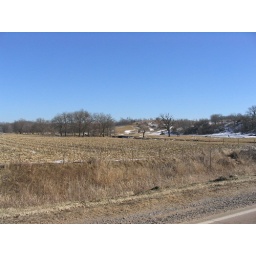
Snow melting away quickly today 58 degrees. Timber and cornfield. A very very blue sky, not a cloud in site.